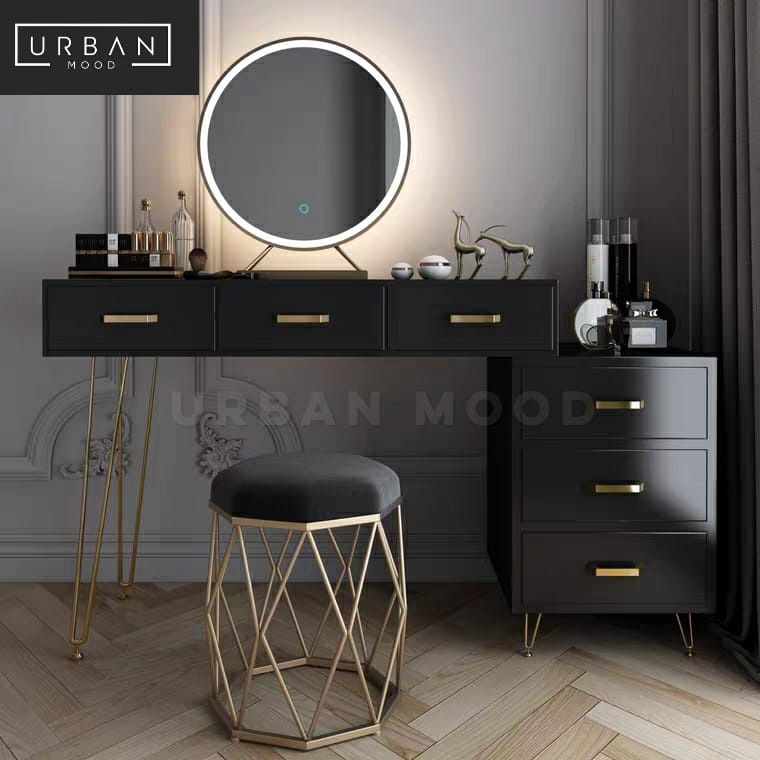
SHEFFIELD Modern Vanity Table Set
Comes with LED mirror, drum stool, and chest of drawers. Dimensions (cm): 80L x 40W x 77H 100L x 40W x 77H 120L x 40W x 77H Side Drawers Dimensions (cm): (are sold separately) 35L x 60W x 62H Materials: Manufactured wood with laminate Powdercoated iron Interior themes: Modern/Contemporary Minimalist Classic Victorian French Hollywood
Brand: Urban Mood
Category: Furniture > Cabinets & Storage > Vanities > Bedroom Vanities > Bedroom Vanity Sets